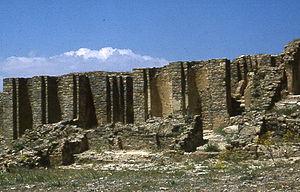
La 4ᵉ session du Comité du patrimoine mondial a eu lieu du 1ᵉʳ septembre 1980 au 5 septembre 1980 à Paris, en France.
Cet article recense les sites inscrits sur la liste du patrimoine mondial par l'UNESCO situés en Afrique.
Cet article recense les sites inscrits au patrimoine mondial en Algérie.